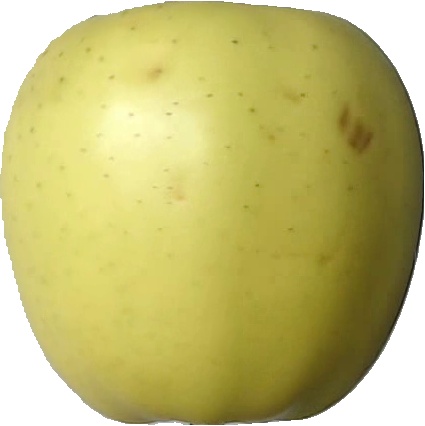
Label: apple_golden_2